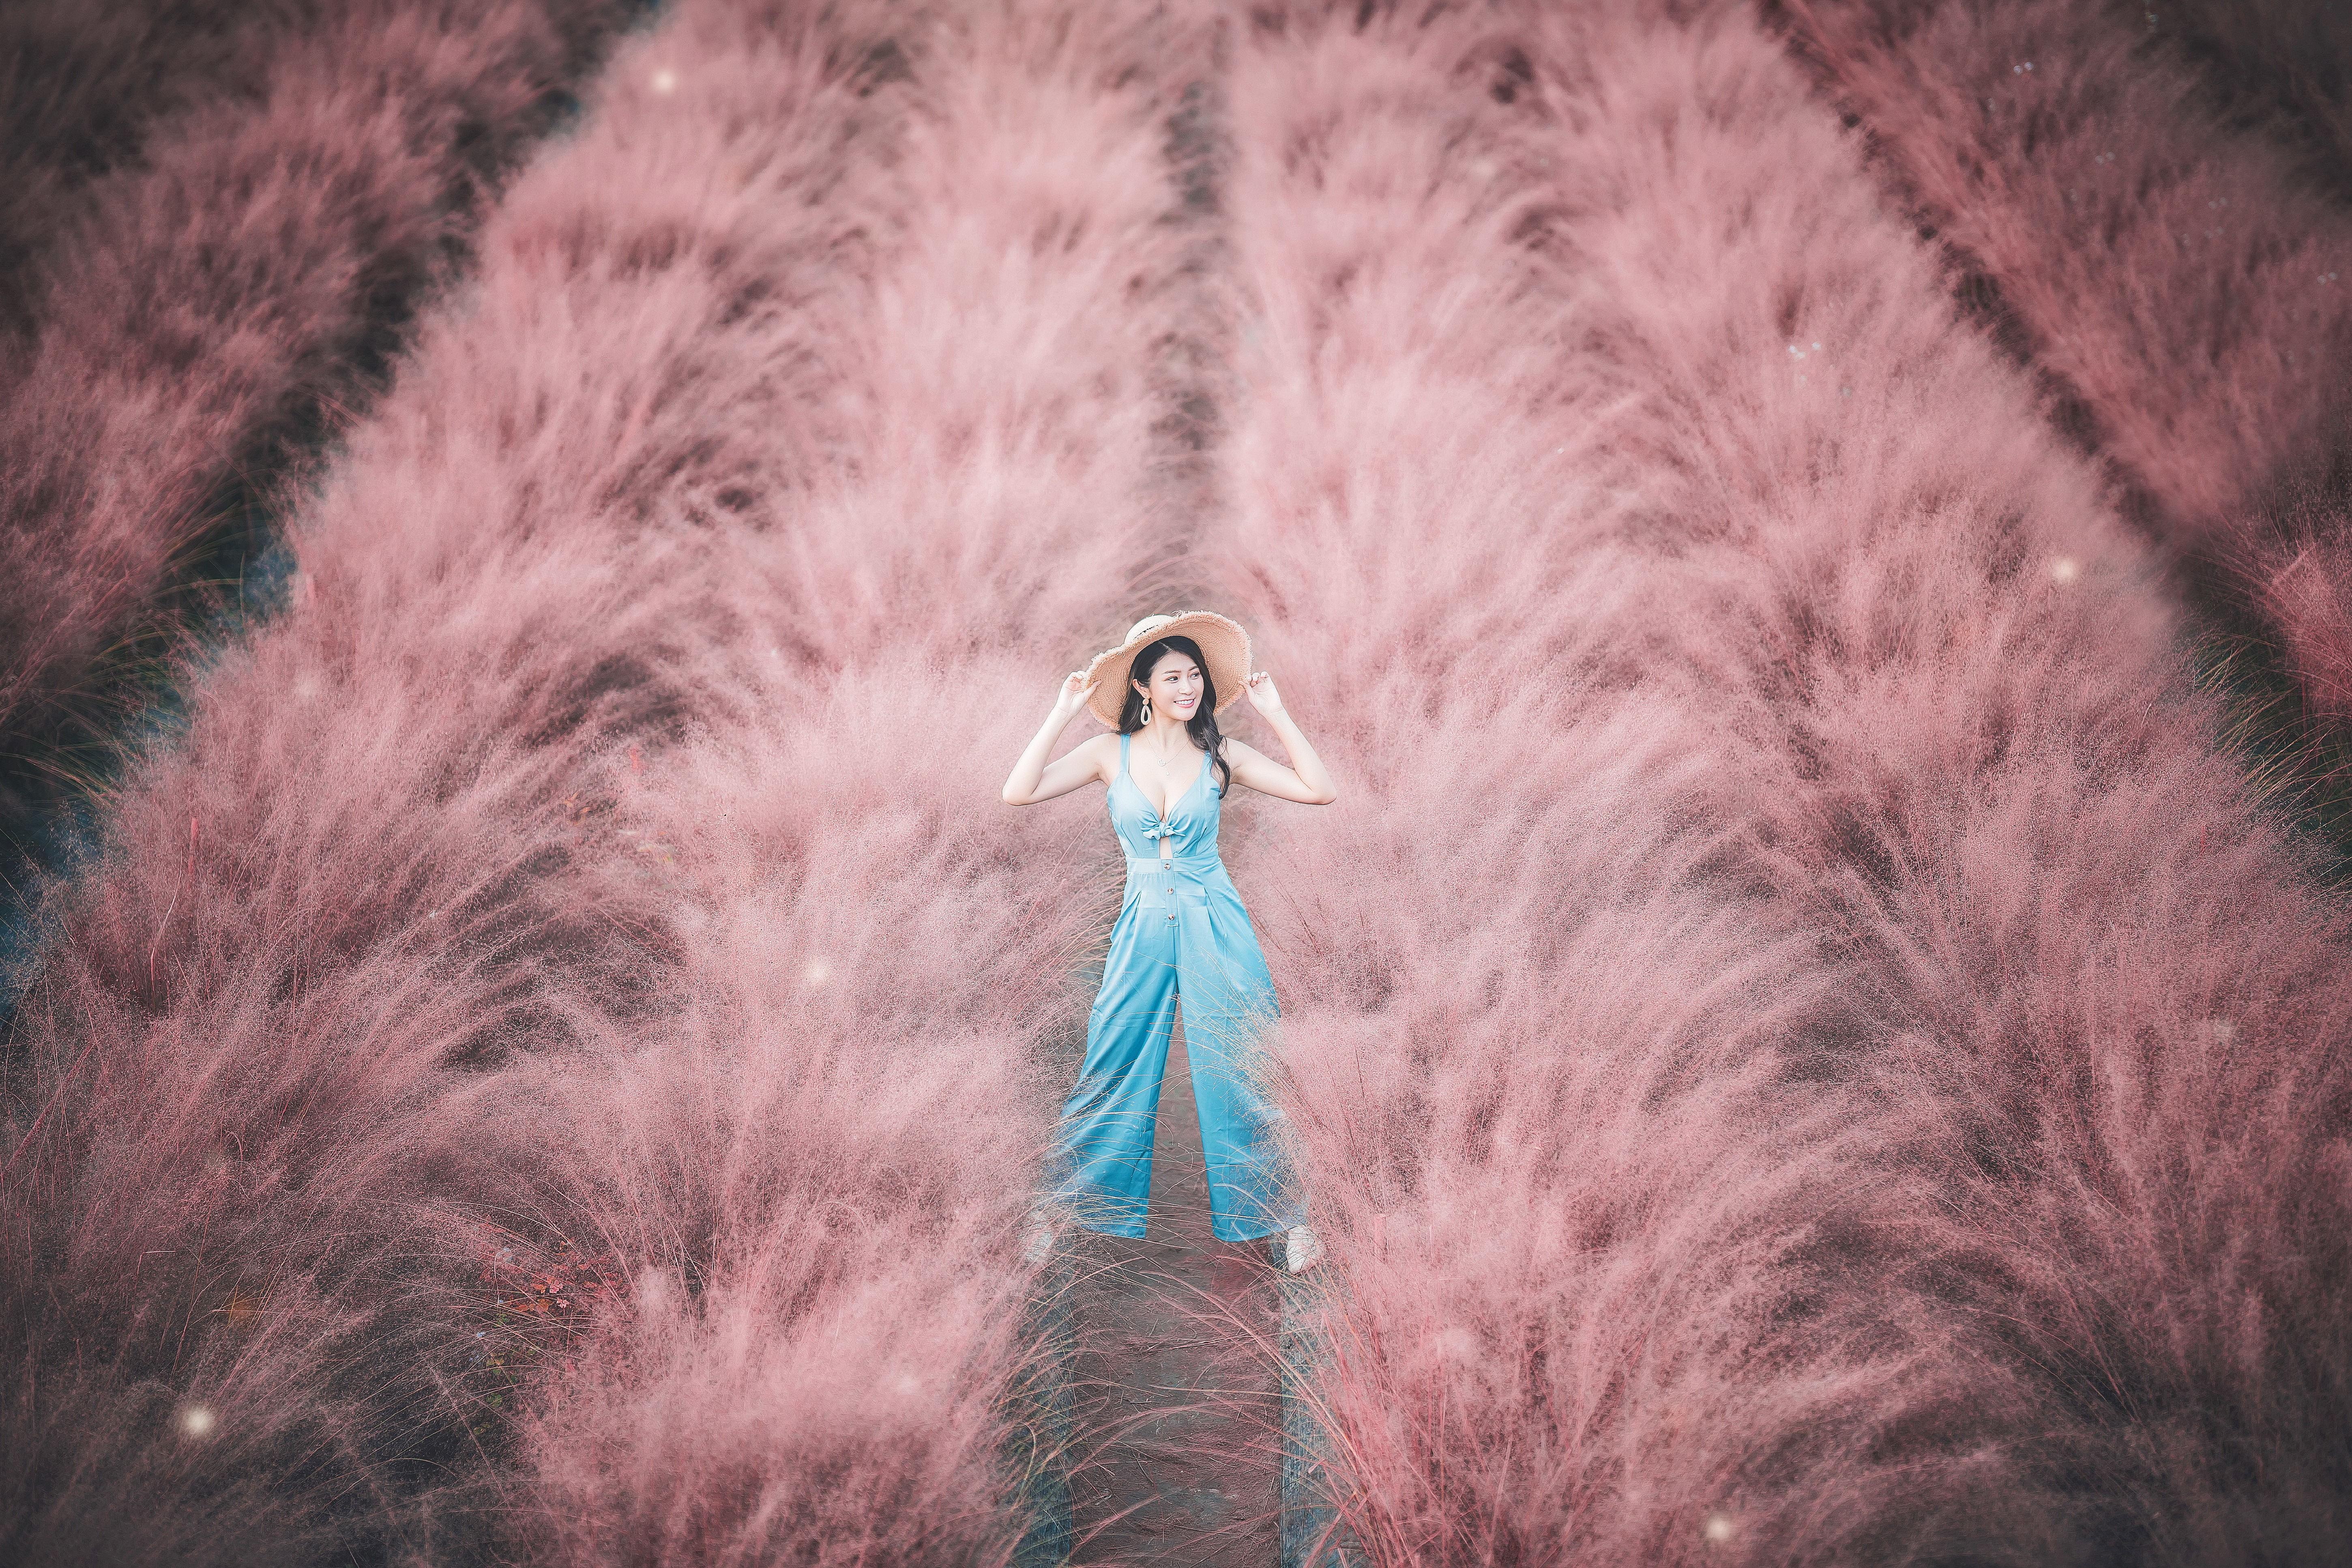
women, lady, model, person, photography, wallpaper, asian, dress, pink, purple, magenta, art, lavender, fashion model, gown, fur, cg artwork, painting, One piece garment, long hair, fictional character, costume design, day dress, haute couture, photo shoot, fashion illustration, embellishment